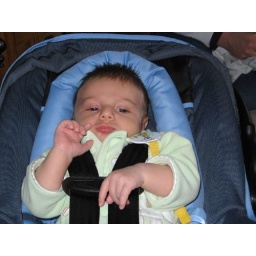
Mitchel in his car seat